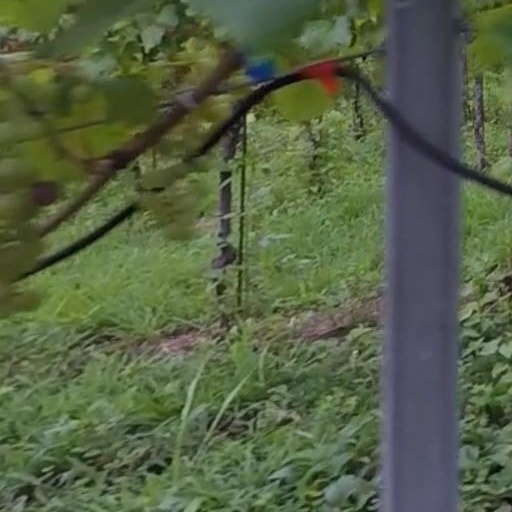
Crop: grape